The Perils of Pauline (1947 film)

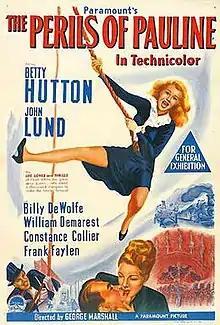
1947 Australian theatrical poster

The Perils of Pauline is a 1947 American Technicolor musical comedy film directed by George Marshall and starring Betty Hutton, John Lund and William Demarest. It was produced and released by Paramount Pictures.